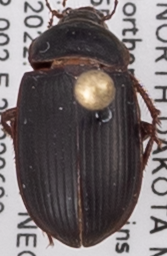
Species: Amara obesa
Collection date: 2022-06-28
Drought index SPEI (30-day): -0.844
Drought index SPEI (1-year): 0.01
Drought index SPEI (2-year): -1.28